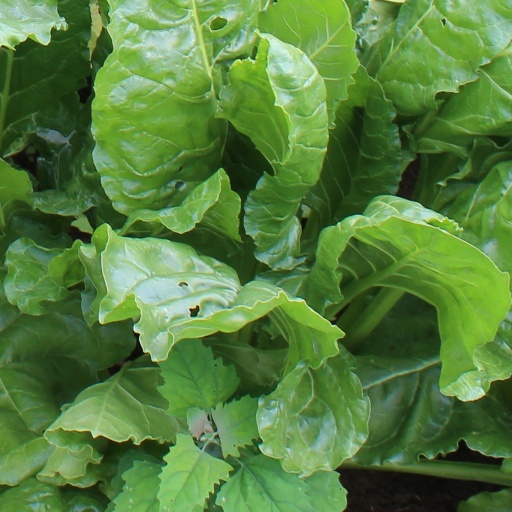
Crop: sugar beet